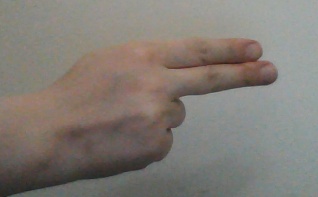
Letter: ain